Santai County

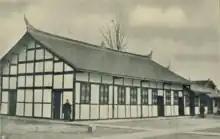
Tungchwan Meeting House circa 1905

During the late 19th and first half of 20th century, Tungchwan was one of the mission centres of the Friends' Foreign Mission Association (FFMA), being the largest mission branch of FFMA's Northern District. Quaker-affiliated hospital, meeting house, boys' school and girls' boarding school were built during this period. The British political economist and missionary Audrey Donnithorne was born at a Quaker hospital in Santai.